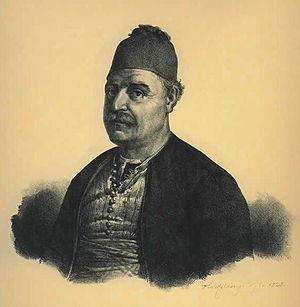
Andréas Vókos Miaoúlis, né le 20 mai 1769 et mort le 11 juin 1835, est un amiral et homme politique grec, qui commanda les forces navales grecques pendant la guerre d'indépendance.
Hydra, connue dans l’Antiquité sous le nom d’Hydréa, est une île grecque du golfe Saronique, au sud d’Athènes, dans la mer Égée, en face de la péninsule de l’Argolide. Ses marchands contribuèrent à en faire l’une des grandes puissances navales de la mer Méditerranée à l’époque moderne. Ses armateurs et ses navires jouèrent un rôle déterminant lors de la guerre d'indépendance grecque. Elle forme aujourd’hui l’essentiel du territoire de la municipalité qui porte son nom.
Les opérations navales jouèrent un rôle important au cours de la guerre d'indépendance grecque. Le cœur de l'insurrection, le Péloponnèse et ses abords immédiats, étant d'accès relativement difficile par voie de terre, il était important pour les deux parties de contrôler ses accès maritimes. L'Empire ottoman avait ainsi pour objectif de ravitailler les forteresses côtières encore en sa possession et d'y transporter des troupes. De leur côté, les insurgés essayaient de maintenir le blocus de ces forteresses et d'empêcher la reconquête des régions et îles en leur pouvoir. Leurs opérations de course et de pillage des côtes de l'Asie mineure jouèrent aussi un rôle en paralysant le commerce et les communications ottomanes et en provoquant des troubles dans l'Empire. En raison de la dissymétrie des flottes en présence, il y eut peu de réelles batailles navales, l'accent étant mis chez les Grecs sur l'utilisation de brûlots ; aucune des deux flottes ne réussit à prendre un avantage décisif, la flotte égypto-ottomane étant finalement détruite par une escadre anglo-franco-russe au cours de la bataille de Navarin en 1827.